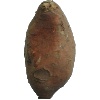
Label: potato_sweet